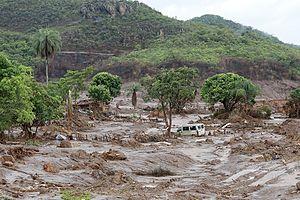
La Montagne d’or est un projet d’exploitation minière d'une concession aurifère de l'ouest de la Guyane française porté par la Compagnie Minière Montagne d'Or, une coentreprise de la société junior canadienne Columbus Gold, chargée de l'exploration, et de la société russe Nordgold, chargée de l’extraction.